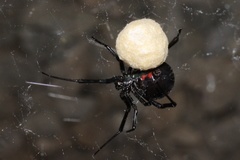
Species: Lactrodectus_hesperus